Apatosaurus

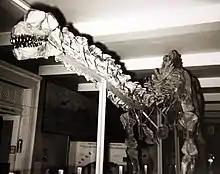
Apatosaurine mount (FMNH P25112) in the Field Museum of Natural History in the 1950s, with its original, inaccurately reconstructed skull

In 1903, Elmer Riggs published a study that described a well-preserved skeleton of a diplodocid from the Grand River Valley near Fruita, Colorado, Field Museum of Natural History specimen P25112. Riggs thought that the deposits were similar in age to those of the Como Bluff in Wyoming from which Marsh had described "Brontosaurus". Most of the skeleton was found, and after comparison with both "Brontosaurus" and "Apatosaurus ajax", Riggs realized that the holotype of "A.ajax" was immature, and thus the features distinguishing the genera were not valid. Since "Apatosaurus" was the earlier name, "Brontosaurus" should be considered a junior synonym of "Apatosaurus". Because of this, Riggs recombined "Brontosaurus excelsus" as "Apatosaurus excelsus". Based on comparisons with other species proposed to belong to "Apatosaurus", Riggs also determined that the Field Columbian Museum specimen was likely most similar to "A.excelsus".